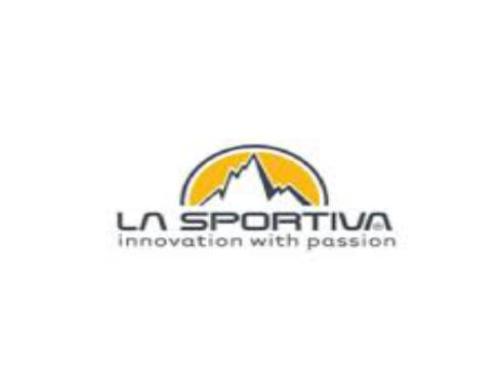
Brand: la sportiva
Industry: Sports